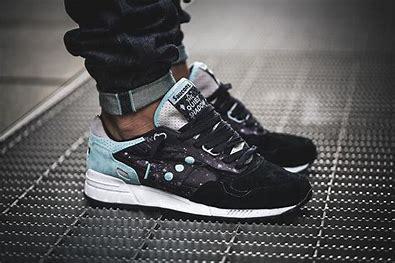
Brand: Saucony
Model: Shadow 5000